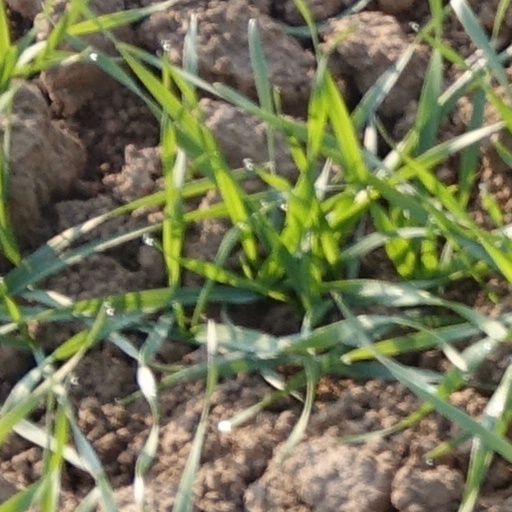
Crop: wheat